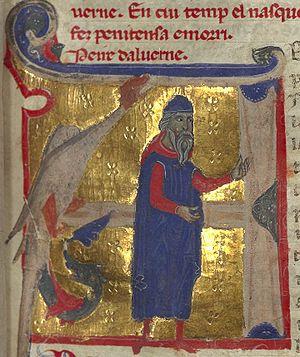
Peire d’Alvernhe, Peire d’Alvergne, Peire d'Alvernha, Peire d'Auvergne ou Pierre d’Auvergne est un troubadour auvergnat dont 21 ou 24 œuvres en occitan nous sont parvenues.
L’auvergnat ou occitan auvergnat est un dialecte de l'occitan' parlé dans une partie du Massif central et, en particulier, dans la majeure partie de l’Auvergne, province qui lui donne son nom.